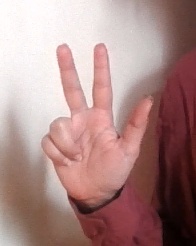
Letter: al